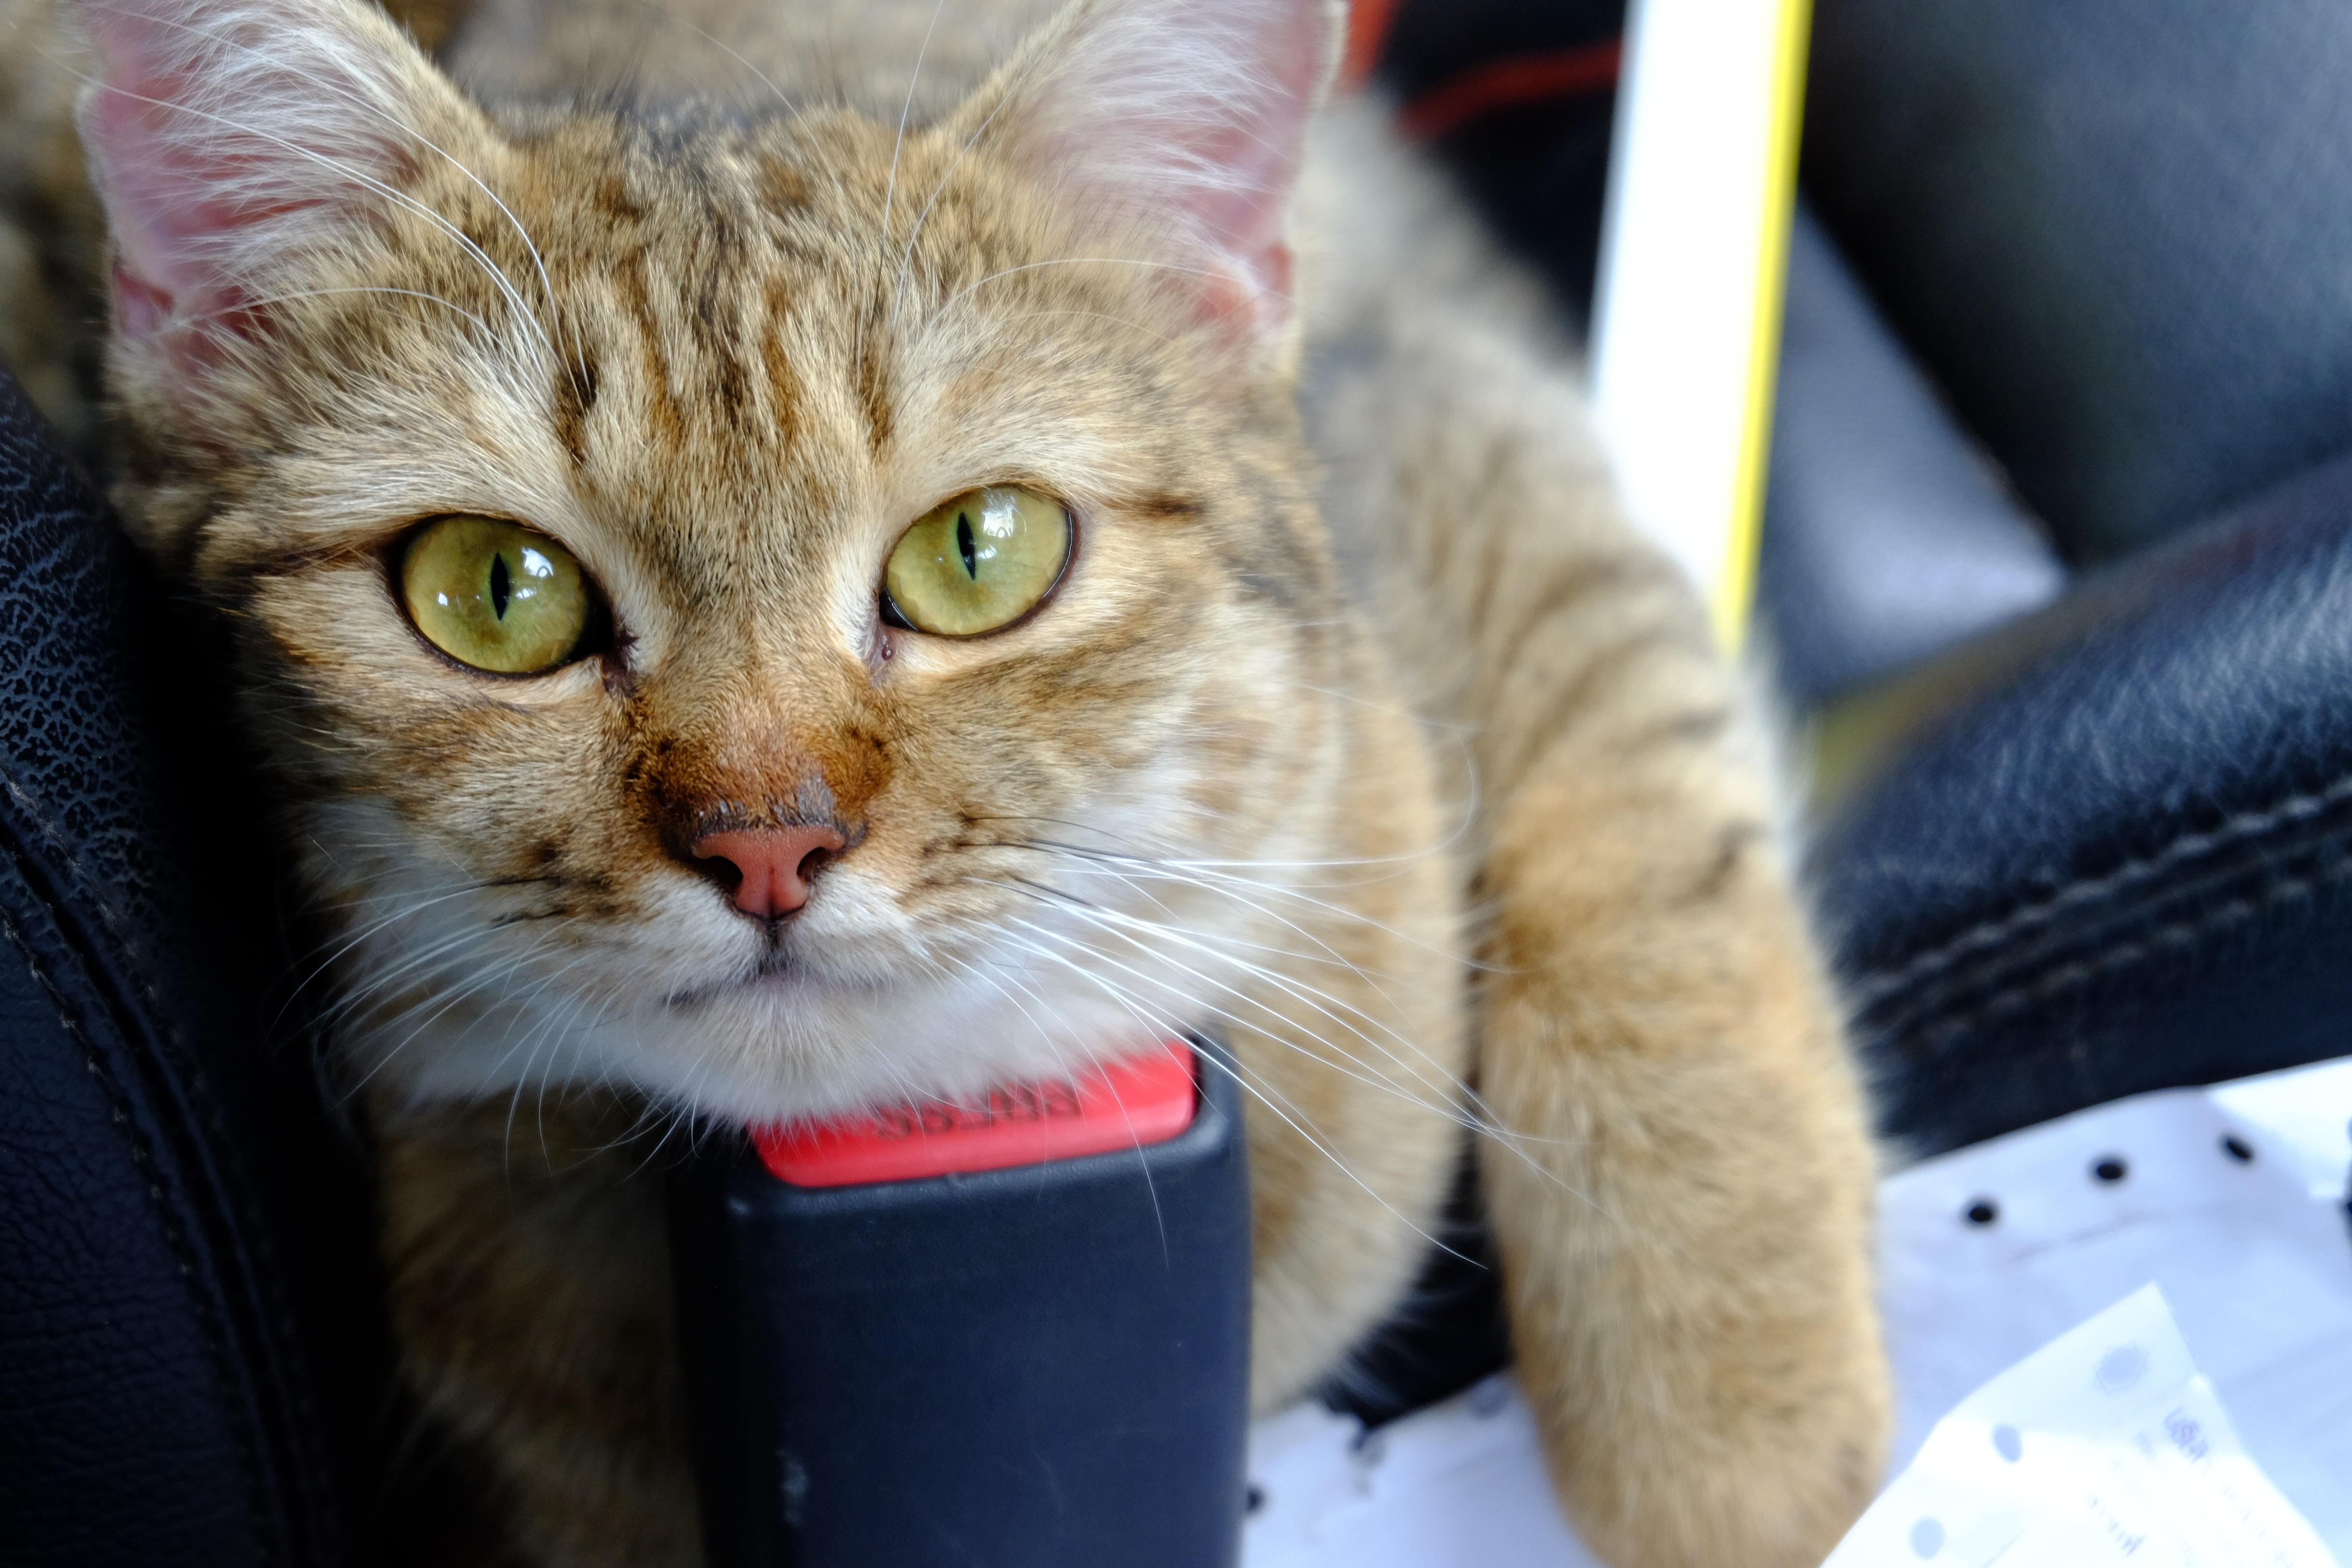
nature, home, animal, cute, pet, kitten, cat, brown, mammal, nose, whiskers, kitty, single, vertebrate, european shorthair, catkin, small to medium sized cats, cat like mammal, domestic short haired cat